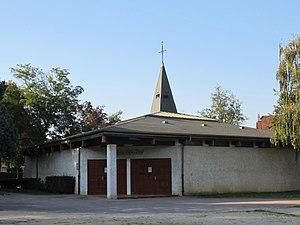
Metz Eglise saint vincent de paul au Sablon
Cet article présente la liste des édifices religieux situés sur le territoire de la ville de Metz.
Le Sablon est une ancienne commune du département de la Moselle. Par rattachement, elle devient un quartier de Metz le 1ᵉʳ avril 1914. Son territoire est entouré de ponts car le quartier est précisément délimité à l'est par la rivière Seille et à l'ouest par les emprises du chemin de fer. Au nord se trouve la gare de Metz-Ville, et au sud le quartier de Magny. Ses habitants sont nommés les Sablonnais.